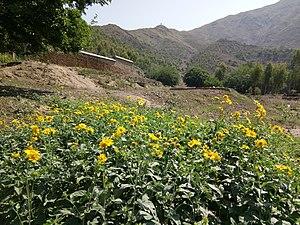
Le district de Bajaur est une subdivision administrative de la province de Khyber Pakhtunkhwa au Pakistan. Il était intégré aux régions tribales jusqu'à leur fusion avec la province en 2018 et était auparavant appelé agence de Bajaur.